Climate of South Carolina

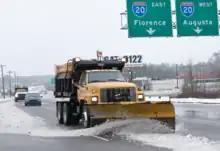
SCDOT Snow Plow in Columbia, February 2014

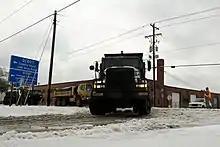
The SC Army National Guard assists in de-icing during Winter Storm Pax, 2014

Annual snowfall across South Carolina varies greatly in frequency and amounts, from being quite rare with little to no accumulation in the southern coastal areas to being very common annually with 2 to 3 small snowfall events in the Upstate, particularly along and north of Interstate 85, which essentially is built along the 850 to 900 feet elevation contour. In the southern coastal area near and below Charleston, several years might pass without any measurable snowfall. In the Greenville, Spartanburg, and Anderson areas, total annual amounts range from 2 to 5 inches, with occasional annual totals reaching 8 or more inches (cumulatively). A year without at least one snow event in the Upstate is quite unusual. The Midlands is the least predictable area of the state in experiencing snowfall events. About 5 out of every 10 years, the region will have no snowfall at all; however in the 5 out of 10 years that the region receives snow, the accumulations are anywhere from under an inch to occasionally as much as 4 to 5 inches. The snowiest location in the state, above 2,000 feet in elevation, averages of snow a year in the Blue Ridge Escarpment area. Freezing rain is more common than snow around and southeast of Columbia. Along the southern coastal barrier islands, frozen precipitation of any type is very rare, with only a few snow events on record.